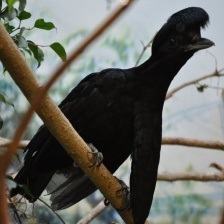
Species: UMBRELLA BIRD
Scientific name: CEPHALOPTERUS